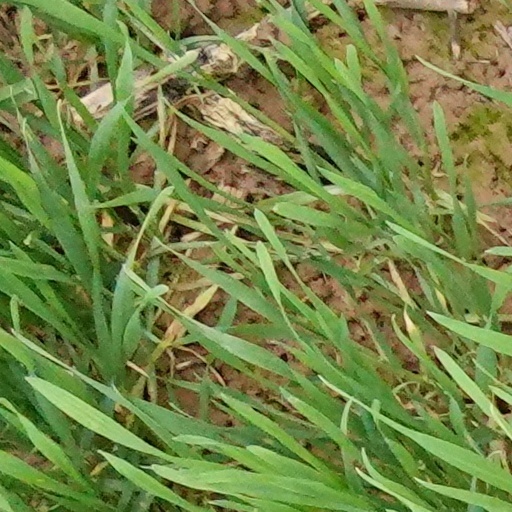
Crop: wheat